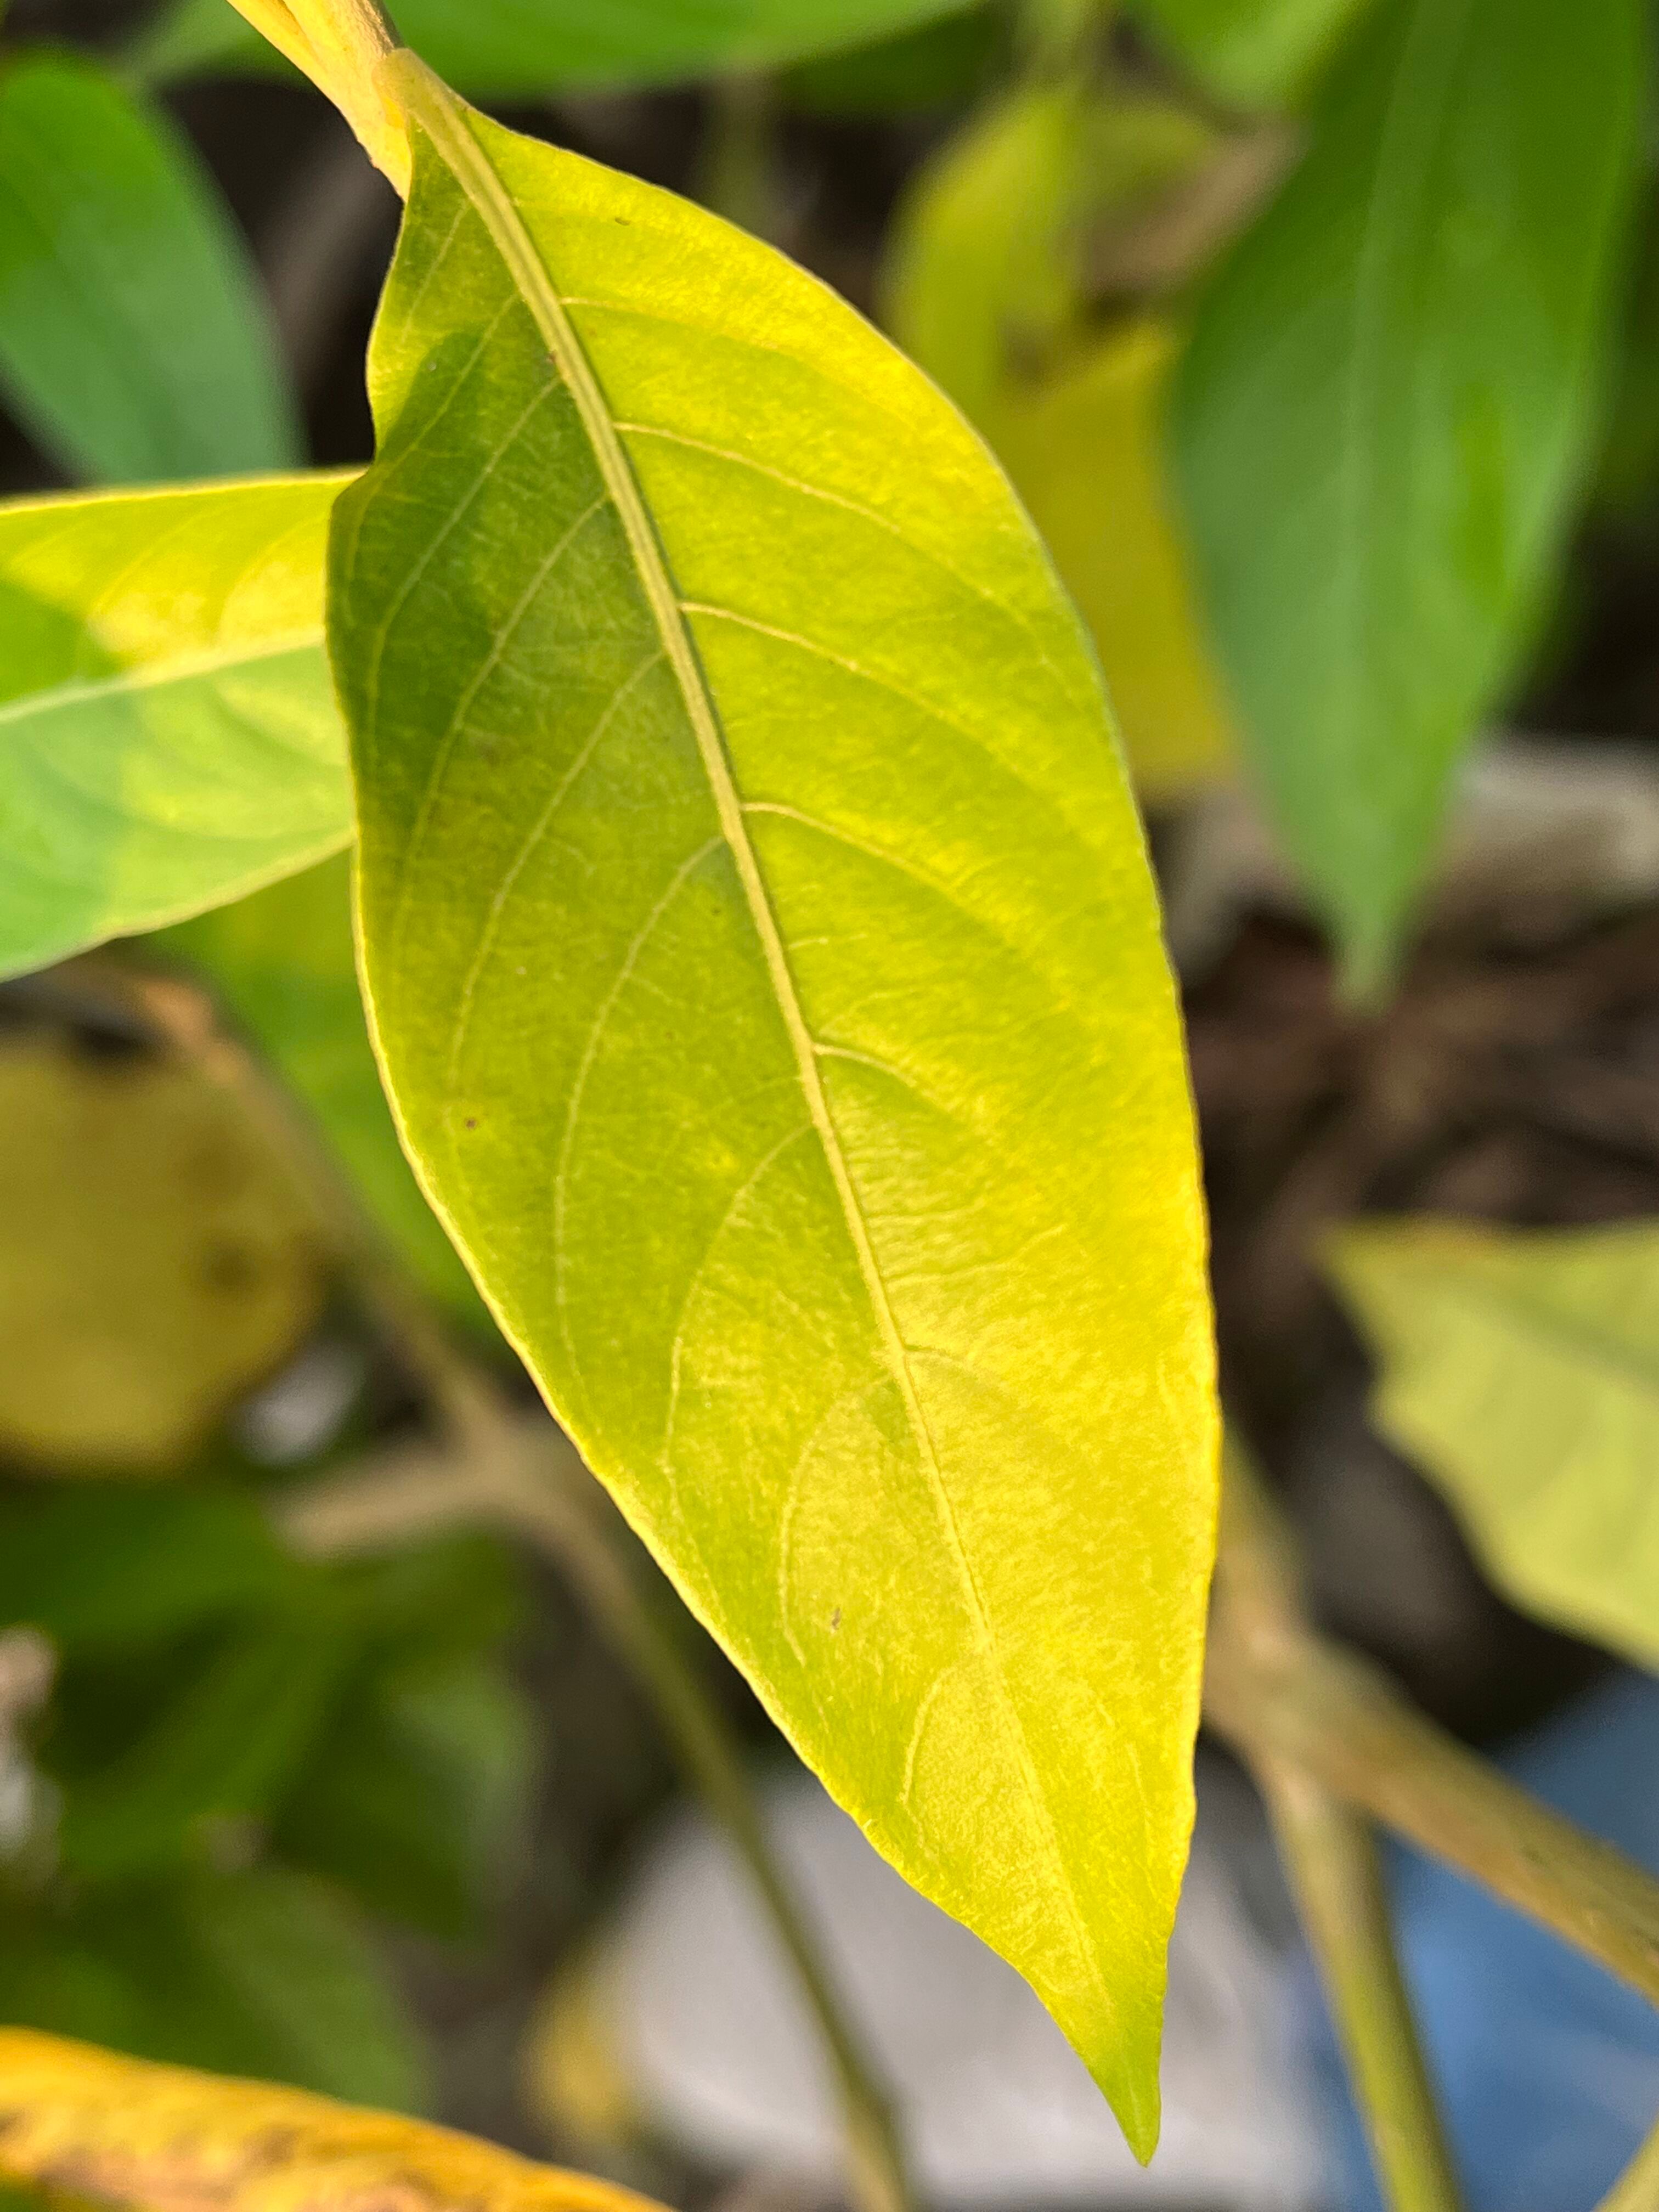
Plant species: justicia-adhatoda